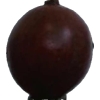
Label: gooseberry